Castles of Hârn

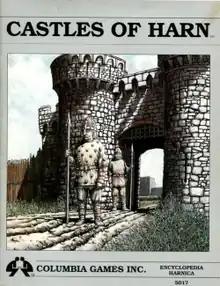

Castles of Hârn is a 1987 role-playing game supplement for "HârnMaster" published by Columbia Games.